Jack De Mave

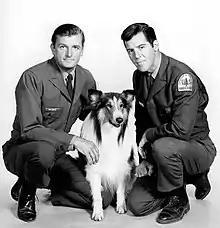
De Mave (left) with Lassie and Jed Allan in "Lassie", 1969

John Francois De Mave (December 8, 1933 – January 16, 2025) was an American stage and television actor. He was perhaps best known for playing Forest Ranger Bob Erickson in the American children's adventure television series "Lassie" from 1968 to 1970.